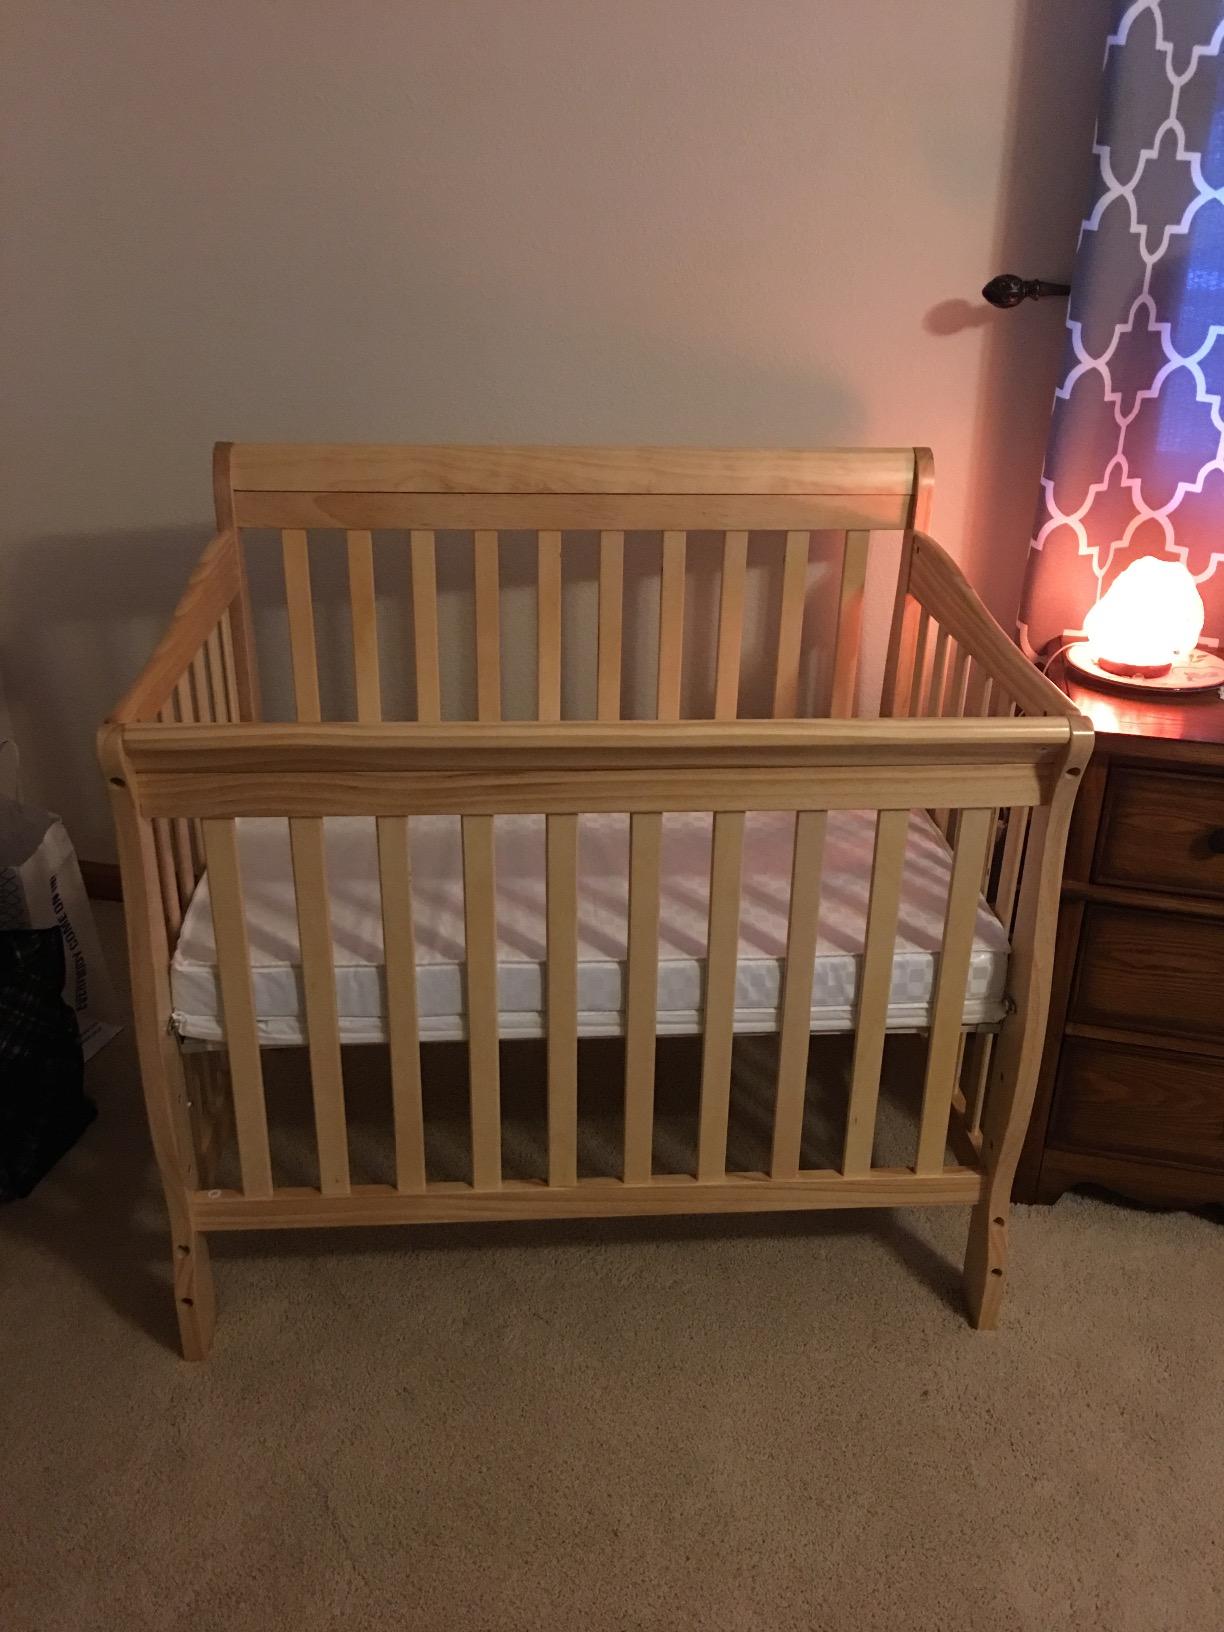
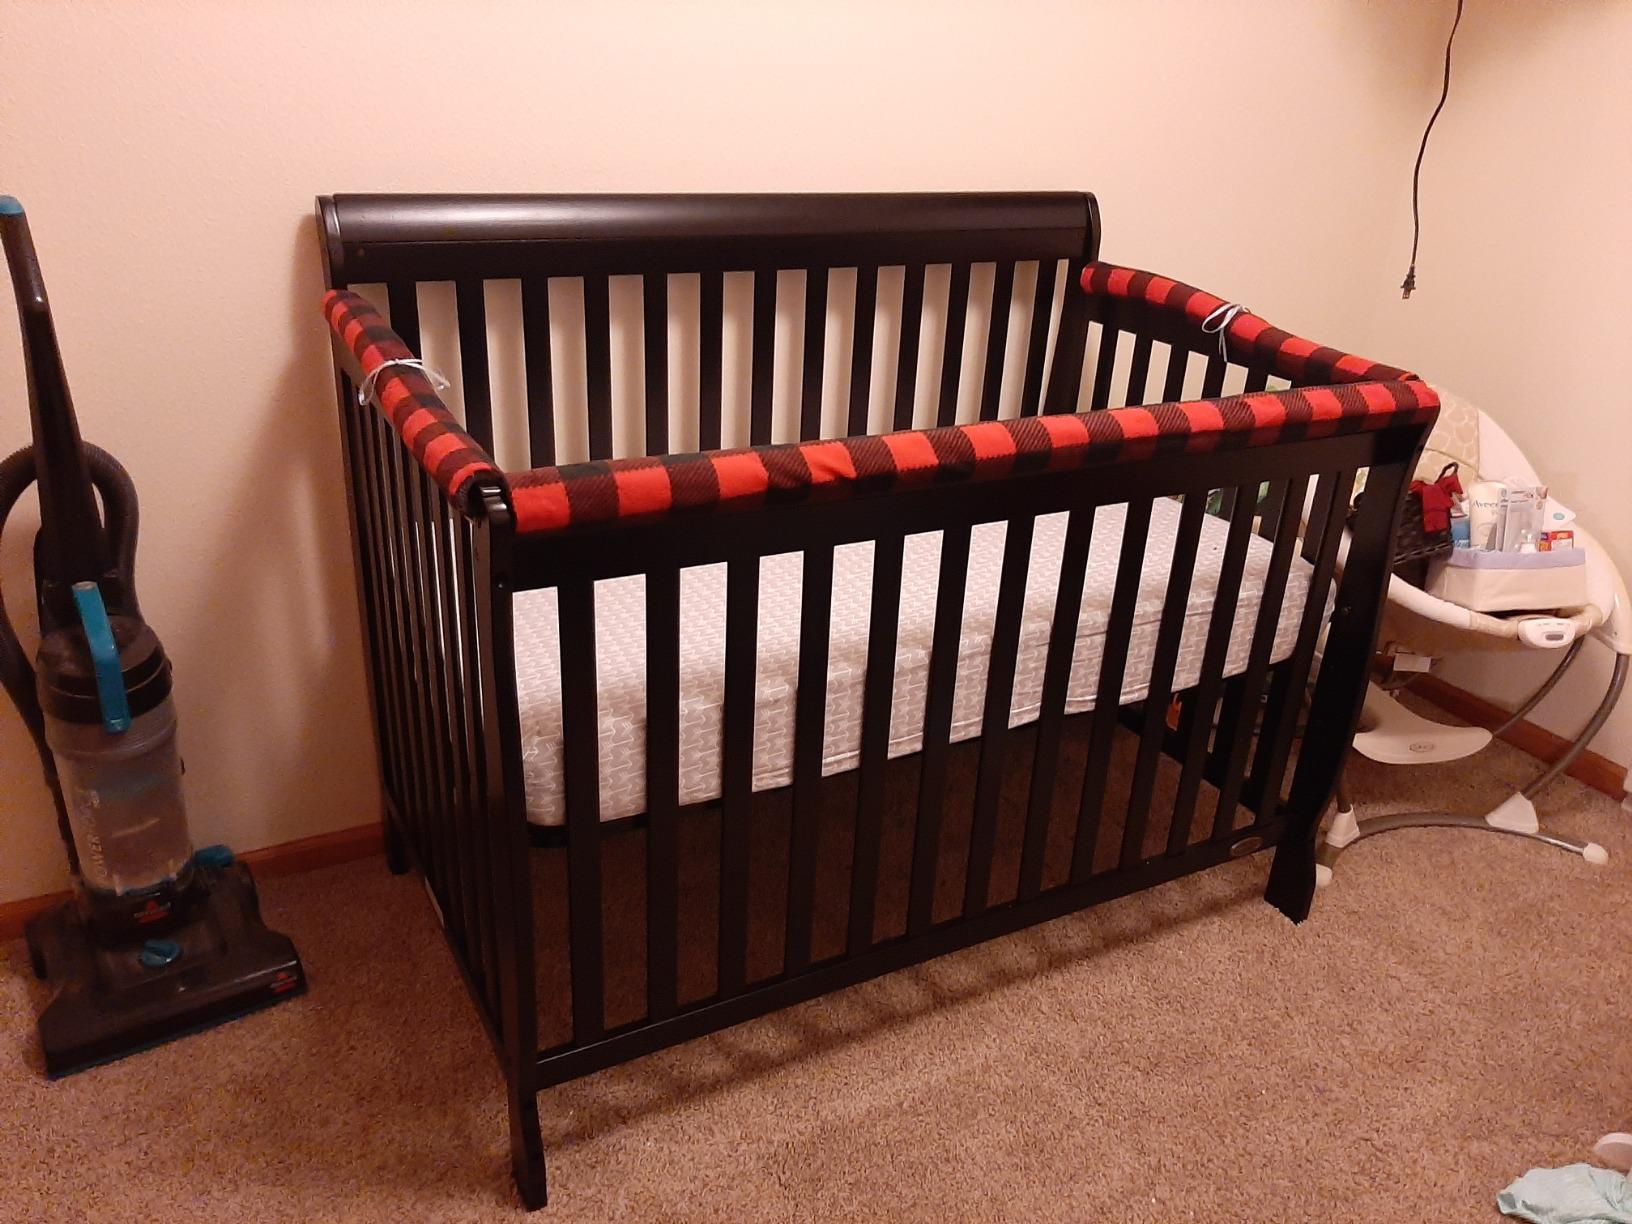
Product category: products_crib
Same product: no